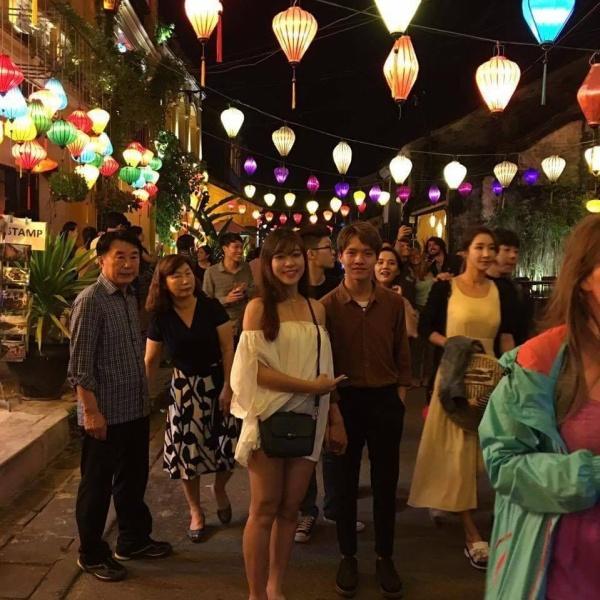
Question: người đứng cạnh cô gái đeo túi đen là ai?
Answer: chàng trai mặc áo màu nâu